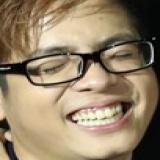
ca sĩ Bùi Anh Tuấn